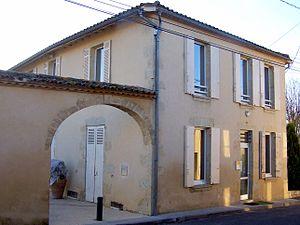
Mairie de Les Esseintes (Gironde, France)
Les Esseintes est une commune du Sud-Ouest de la France, située dans le département de la Gironde, en région Nouvelle-Aquitaine.